Japonisme

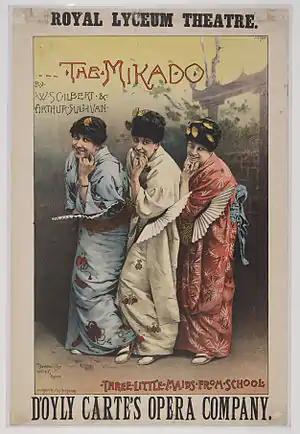
Advertising poster for the comic opera "The Mikado", which was set in Japan (1885)

In the 1860s, Edgar Degas began to collect Japanese prints from "La Porte Chinoise" and other small print shops in Paris. His contemporaries had begun to collect prints as well, which gave him a wide array of sources for inspiration. Among prints shown to Degas was a copy of Hokusai's "Manga", which Bracquemond had purchased after seeing it in Delâtre's workshop. The estimated date of Degas' adoption of japonismes into his prints is 1875, and it can be seen in his choice to divide individual scenes by placing barriers vertically, diagonally, and horizontally.